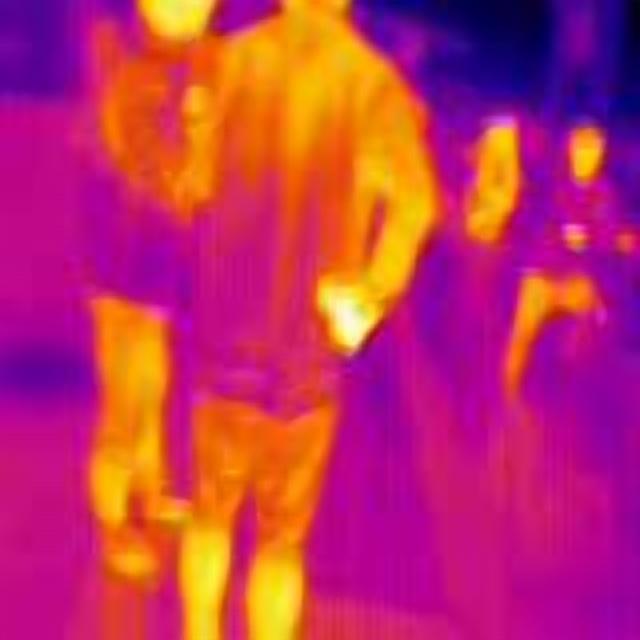
Detected objects:
label: person
label: person
label: person